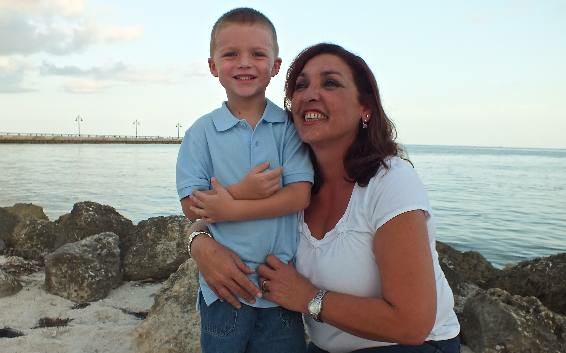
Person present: Yes